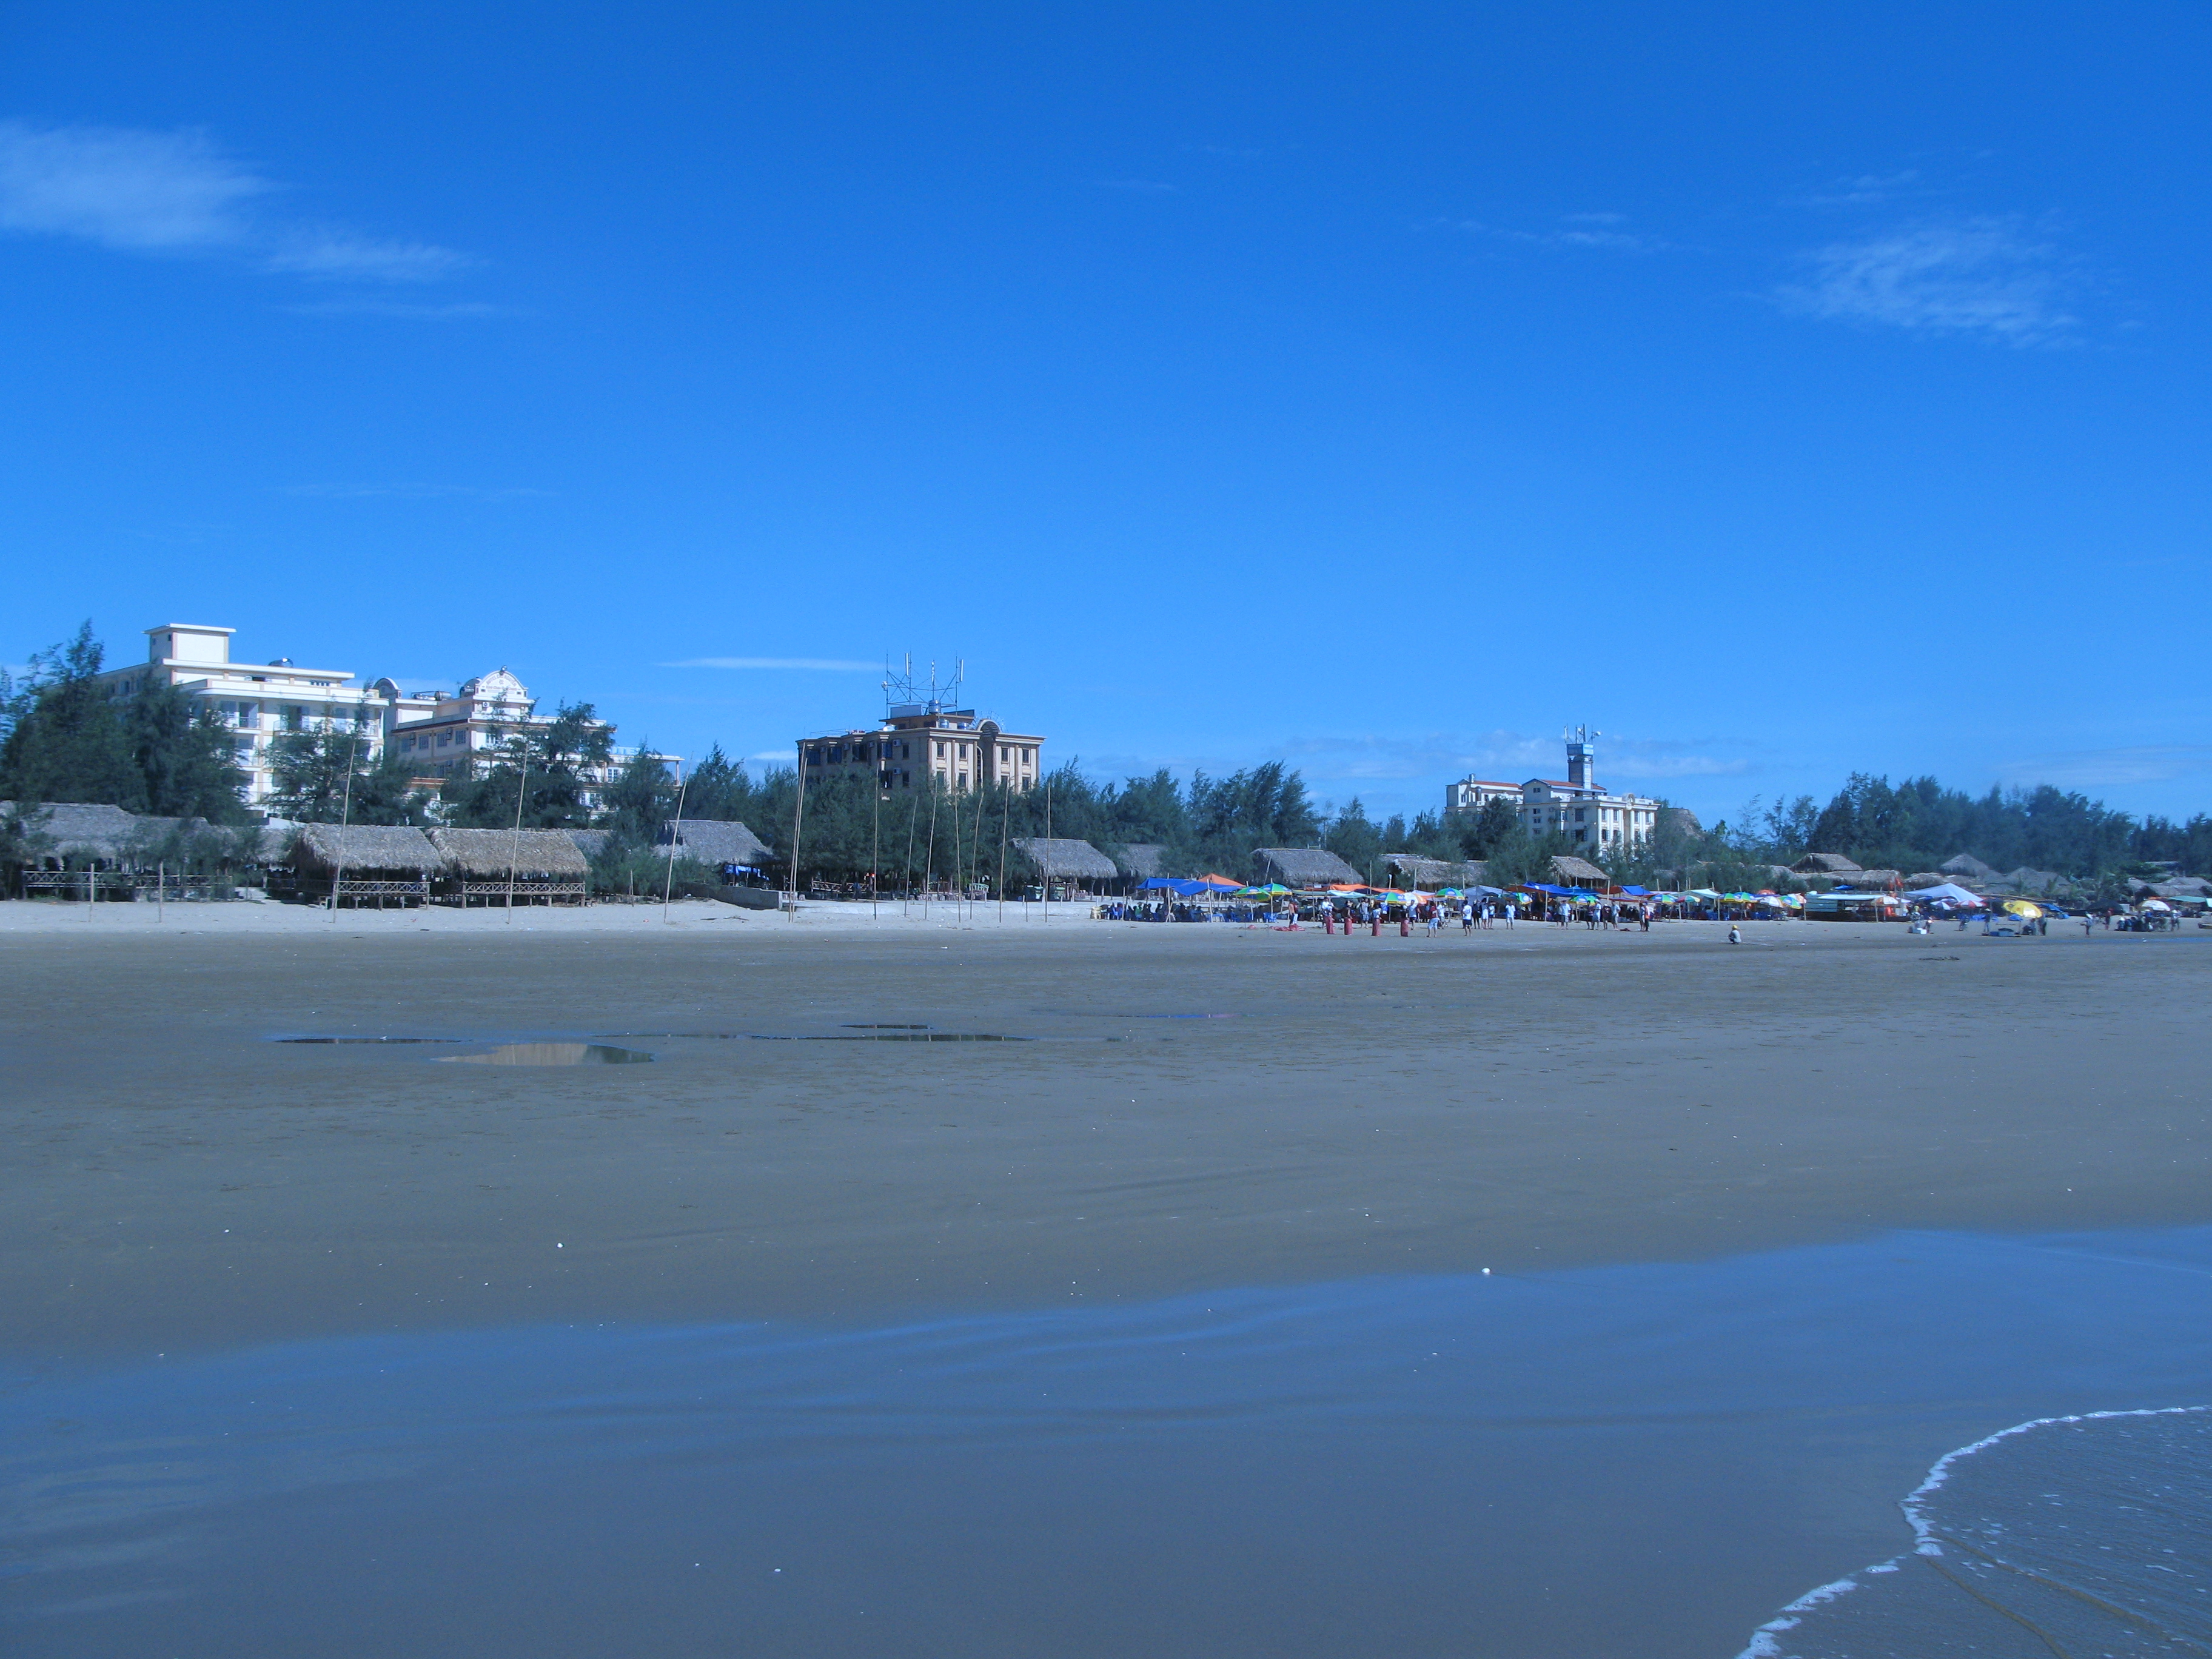
user: text: Bầu trời trong ảnh có màu gì chủ đạo?
assistant: text: Màu xanh lam.

user: text: Có bao nhiêu chòi lợp mái tranh có thể nhìn thấy rõ ràng trên bãi biển?
assistant: text: Khoảng mười hai.

user: text: Các tòa nhà lớn phía sau hàng cây xanh trên bãi biển thường được dùng cho mục đích gì?
assistant: text: Chúng có thể là khách sạn hoặc khu nghỉ dưỡng.

user: text: Dựa vào hình ảnh, hoạt động giải trí nào có thể đang diễn ra trên bãi biển, đặc biệt là với một số người đang cầm bao tải lớn?
assistant: text: Có khả năng là một cuộc thi nhảy bao bố hoặc một trò chơi tập thể khác.

user: text: Trong bức ảnh này, các tòa nhà cao tầng ở phía xa và những chòi lá gần biển có mối quan hệ gì với hoạt động du lịch tại đây?
assistant: text: Các tòa nhà cao tầng có thể là nơi lưu trú cho du khách (khách sạn/khu nghỉ dưỡng), còn các chòi lá cung cấp dịch vụ nghỉ ngơi, ăn uống hoặc giải trí trực tiếp trên bãi biển, bổ trợ cho trải nghiệm du lịch.